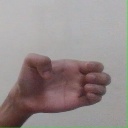
अक्षर: ख